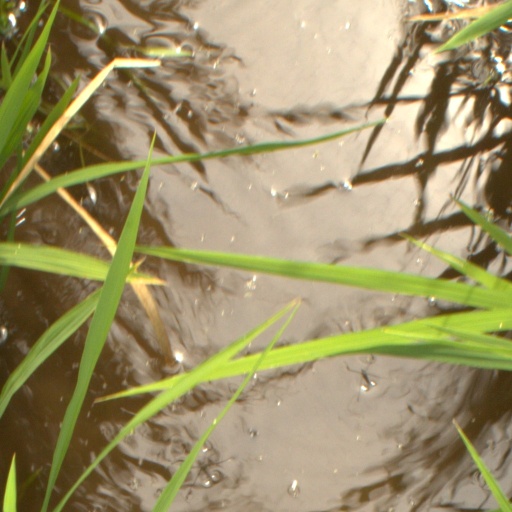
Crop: rice